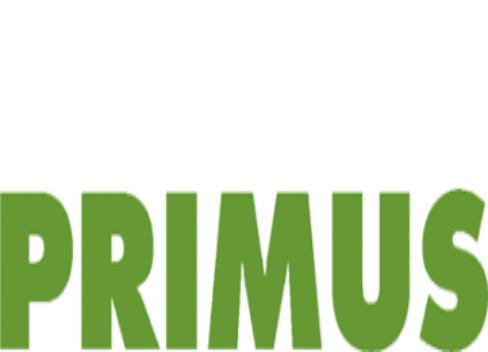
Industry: Others